Picanyol

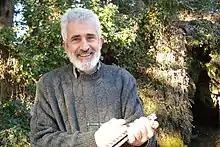
Picanyol in 2006

Josep Lluís Martínez i Picañol (16 March 1948 – 18 March 2021), known by the pen name Picanyol , was a Spanish self-taught comic artist. His best known creation is the warlock Ot el bruixot.